Sophie Lang Goes West

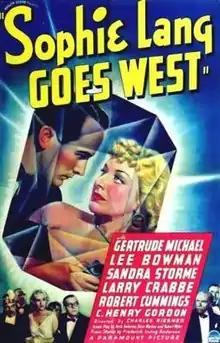
Theatrical release poster

Sophie Lang Goes West is a 1937 American crime film directed by Charles Reisner, written by Frederick Irving Anderson, Doris Anderson, Brian Marlow and Robert Wyler, and starring Gertrude Michael, Lee Bowman, Sandra Storme, Buster Crabbe, Barlowe Borland, C. Henry Gordon and Jed Prouty. It was released on September 10, 1937, by Paramount Pictures.